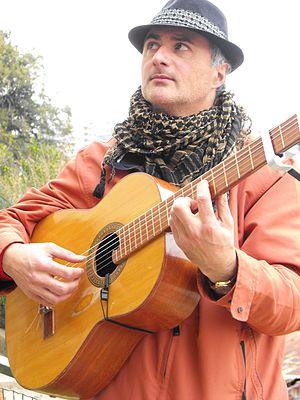
Eduardo Waghorn Halaby est un musicien, compositeur, auteur-compositeur-interprète et avocat chilien, bien qu'il ait également expérimenté la poésie, le dessin artistique et la publicité. Il est l'auteur de plus de 500 chansons. Waghorn définit lui-même son style comme "un mélange de trova, pop et folk".